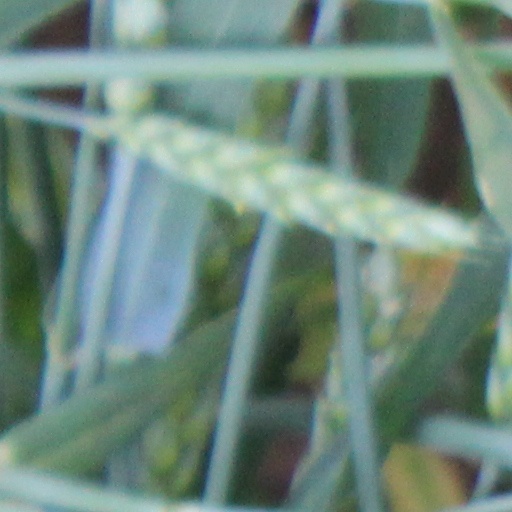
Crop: wheat